History of Fremantle Prison

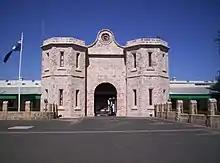
The newly restored prison gatehouse in 2005

Fremantle Prison was listed in the Western Australian Register of Historic Places as an interim entry on 10 January 1992, and as a permanent entry on 30 June 1995. Described as the best preserved convict-built prison in the country, it became the first building in Western Australia to be listed on the Australian National Heritage List, in 2005. The Australian Federal Heritage Minister, Senator Ian Campbell, stated that it would be included in a nomination of eleven convict areas to become World Heritage Sites. Five years later, the prison was one of eleven former convict sites in Australia inscribed on the UNESCO World Heritage List in 2010 as the Australian Convict Sites.